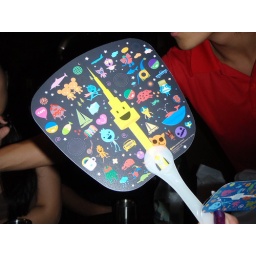
This and and the plastic bear was givin' by a very nice Korean lady. Long story... U have to ask.